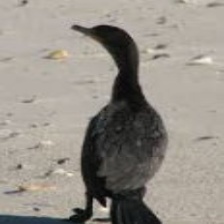
Species: DOUBLE BRESTED CORMARANT
Scientific name: PHALACROCORAX AURITUS